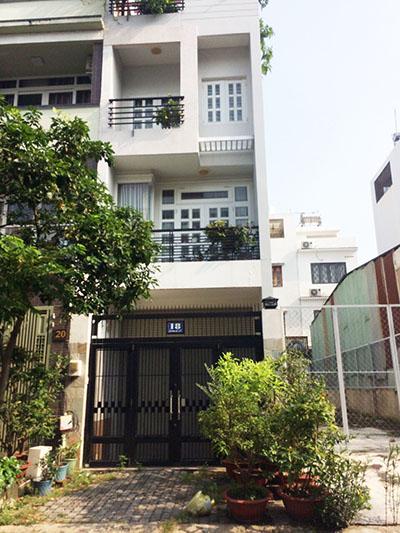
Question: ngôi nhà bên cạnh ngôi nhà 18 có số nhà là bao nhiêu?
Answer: số 20